Pheochromocytoma

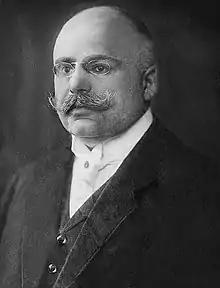

In 1800, an Irish physician (Charles Sugrue) penned a case report to the London Medical and Physical Journal describing the peculiar case of an 8-year-old male patient who had had seemingly random fits of pain concentrated in the abdomen accompanied by "a hectic flush distinctly marked on each cheek" with a "constant profuse and universal perspiration." Following his death, a group of physicians performed an autopsy to determine cause of death and discovered a six-inch oblong tumor composed of an unknown "yellow-ish coloured substance" coming from the capsula renalis (what is now known as the adrenal gland). This would become the first known clinical description of a pheochromocytoma, but as no features of the tumor itself were described, complete credit is given to the German Felix Fraenkel, who provided a clinical and morphologic picture of this tumor. Following the initial 1886 monograph by Fraenkel describing "sarcoma and angio-sarcoma" in a 18-year-old female, a group of investigators led by Hartmut Neumann in 2007 traced the patient’s family members and identified a pathogenic variant in the RET proto-oncogene (p.C634W), associated with Multiple endocrine neoplasia type 2.